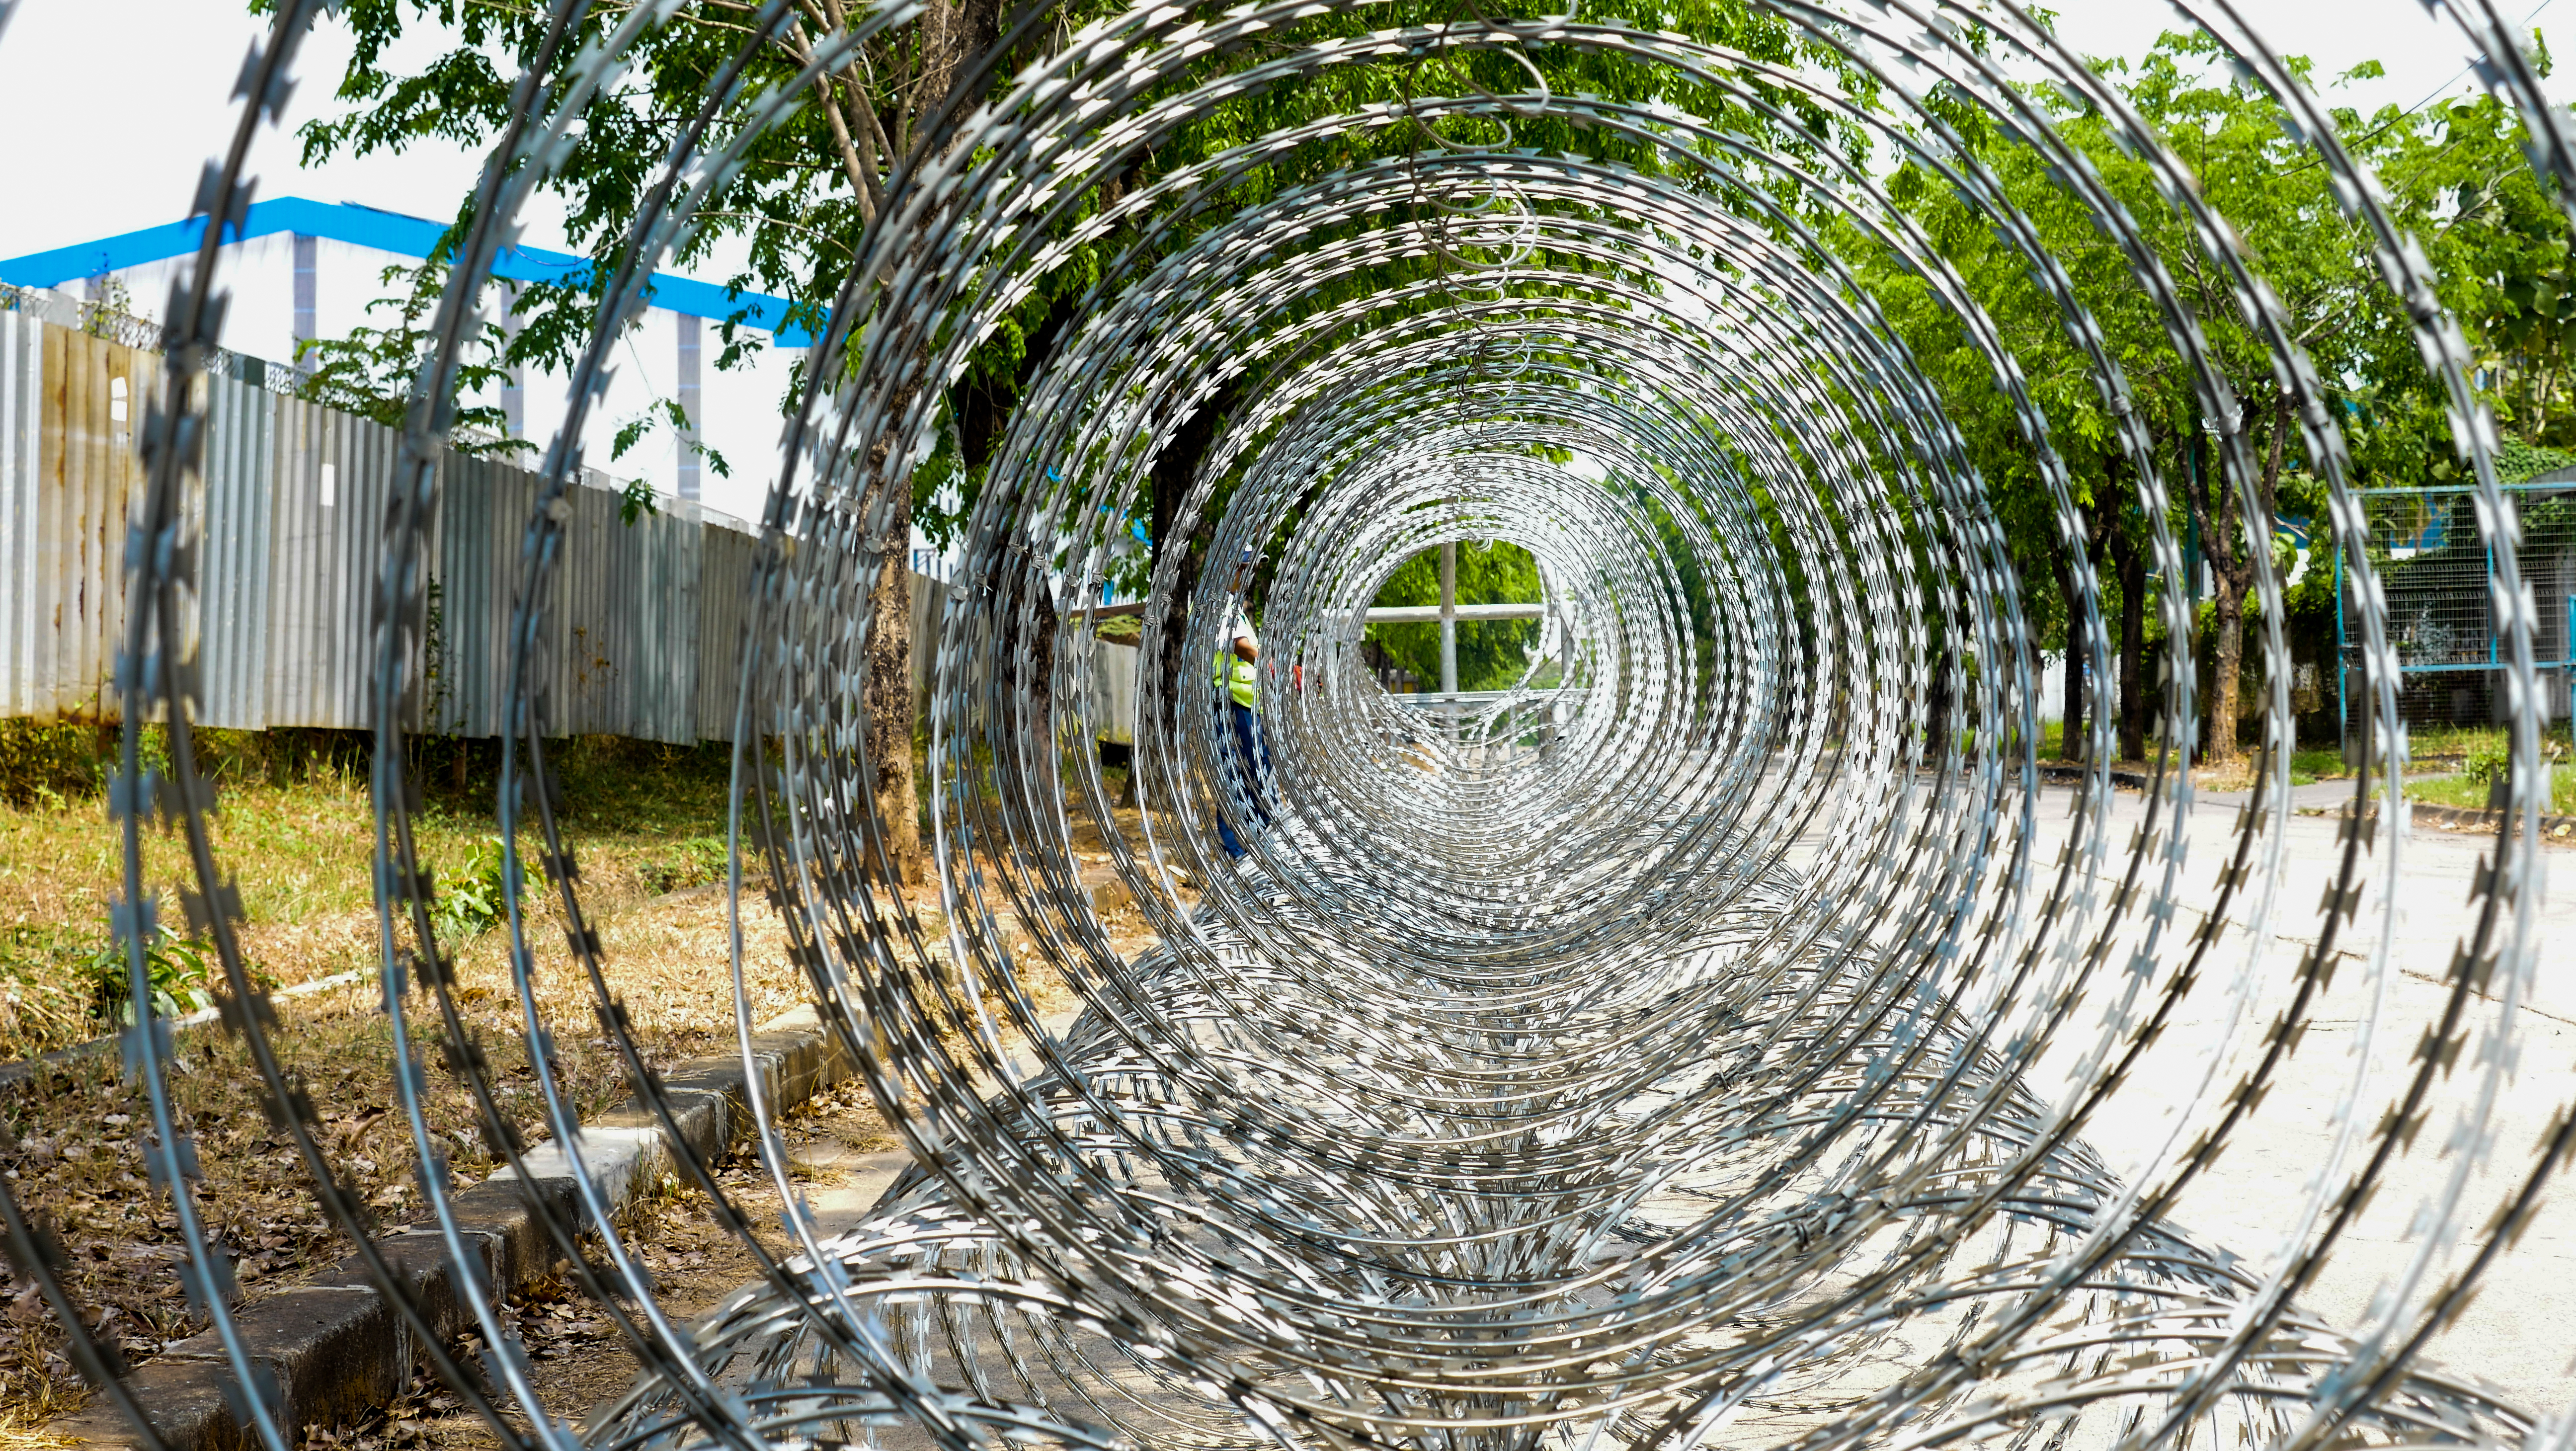
wire, razor wire, safety, indonesia, police, manufacture, factory, tree, outdoor structure, plant, grass